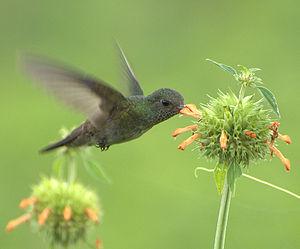
Le Saphir azuré est une espèce de colibris.